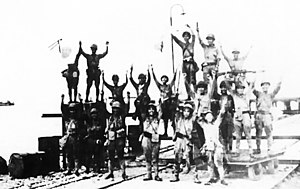
Stillehavskrigen / Krigens forløb / 1942 / Nedkæmpelse af de Allierede i Sydøstasien
Japanerne fejrer landgangen på Java – 1. marts 1942
Stillehavskrigen er en samlet betegnelse for de krige, der opstod som et resultat af Japans ekspansionspolitik i 1930'erne og 1940'erne. Stillehavskrigen foregik dels i Kina og Sydøstasien, dels i store dele af Stillehavsområdet. Fra 1941 blev krigen en del af 2. verdenskrig.